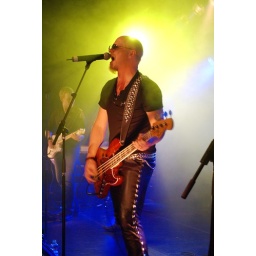
de band audiovision op legends of rock 2009 in ennepetal de band van zanger Christian Liljegren (oprichter van narnia)